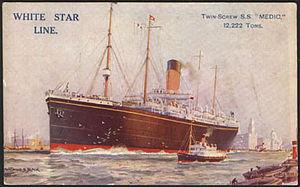
Charles Herbert Lightoller est un marin britannique. Issu d'une famille travaillant dans l'industrie du coton, il choisit une autre voie et devient marin. Sa formation est troublée par des tempêtes et un naufrage. Par la suite, Lightoller connaît une vie aventureuse, cherchant de l'or dans le Yukon, devenant cow boy puis vagabond. Il s'engage finalement au service de la White Star Line.
William McMaster Murdoch est un marin britannique. Issu d'une famille de marins, il entre au service de la White Star Line en 1900 et y devient rapidement officier. En 1903, son esprit d'initiative lui permet d'éviter une collision à l’Arabic, dont il est alors deuxième officier. Après avoir servi sur plusieurs navires prestigieux de la compagnie, il est choisi en avril 1912 comme premier officier du Titanic.
La classe Jubilee est une classe de paquebots-mixtes britanniques mis en service de 1899 à 1901 par la White Star Line. Elle tire son nom de l'époque de mise en service des premiers navires, pour la dernière année du XIXᵉ siècle. À cette époque, la compagnie décide de mettre en route un service à destination de l'Australie en passant par Le Cap. Sont ainsi mis en service, dans un premier temps l'Afric, le Medic et le Persic, puis deux ans plus tard, le Runic et le Suevic.
Le Medic est un paquebot-mixte britannique de la White Star Line. Construit en 1899 par les chantiers Harland & Wolff de Belfast, il est le deuxième des navires de classe Jubilee avec l'Afric, le Persic, le Runic et le Suevic. Tous cinq sont destinés à desservir la ligne de l'Australie. Cependant, le Medic est le premier à inaugurer ce service, et est alors le plus gros navire sur cet itinéraire, ce qui lui vaut un accueil triomphal à son arrivée à Sydney.
Plus de 90 navires à vapeur ont servi la White Star Line entre le tout premier vapeur de la compagnie, le Royal Standard en 1863, et son dernier paquebot, le Georgic mis en service en 1932. Ce sont en grande majorité des paquebots, auxquels s'ajoutent quelques cargos et navires mixtes, ainsi que plusieurs transbordeurs. Avec les années, la taille des paquebots et leur vitesse a évolué, au fil des innovations technologiques. De paquebots de taille modeste propulsés à la voile et la vapeur comme le premier Oceanic, la compagnie est finalement arrivée à posséder le plus gros paquebot du monde pendant plus de dix ans avec le Majestic.
Harold Thomas Cottam, né le 27 janvier 1891 à Southwell, et mort le 30 mai 1984, est l'opérateur radio du Carpathia qui a reçu l'appel de détresse du RMS Titanic, le 14 avril 1912. Il s'apprêtait alors à se coucher et a ainsi pu prévenir son capitaine qui s'est lancé au secours du paquebot naufragé. Le navire ayant récupéré les rescapés, Cottam transmet des informations à la terre ferme, notamment des listes de survivants. Arrivé à New York, il vend son récit au New York Times.
Le Persic est un paquebot-mixte britannique mis en service par la White Star Line en décembre 1899. Construit par les chantiers Harland & Wolff de Belfast, il est le troisième navire de classe Jubilee, après l'Afric et le Medic, et avant le Runic et le Suevic mis en service deux ans après. Comme ses quatre sister-ships, il assure le « service colonial » de la compagnie, en desservant l'Afrique du Sud et l'Australie.